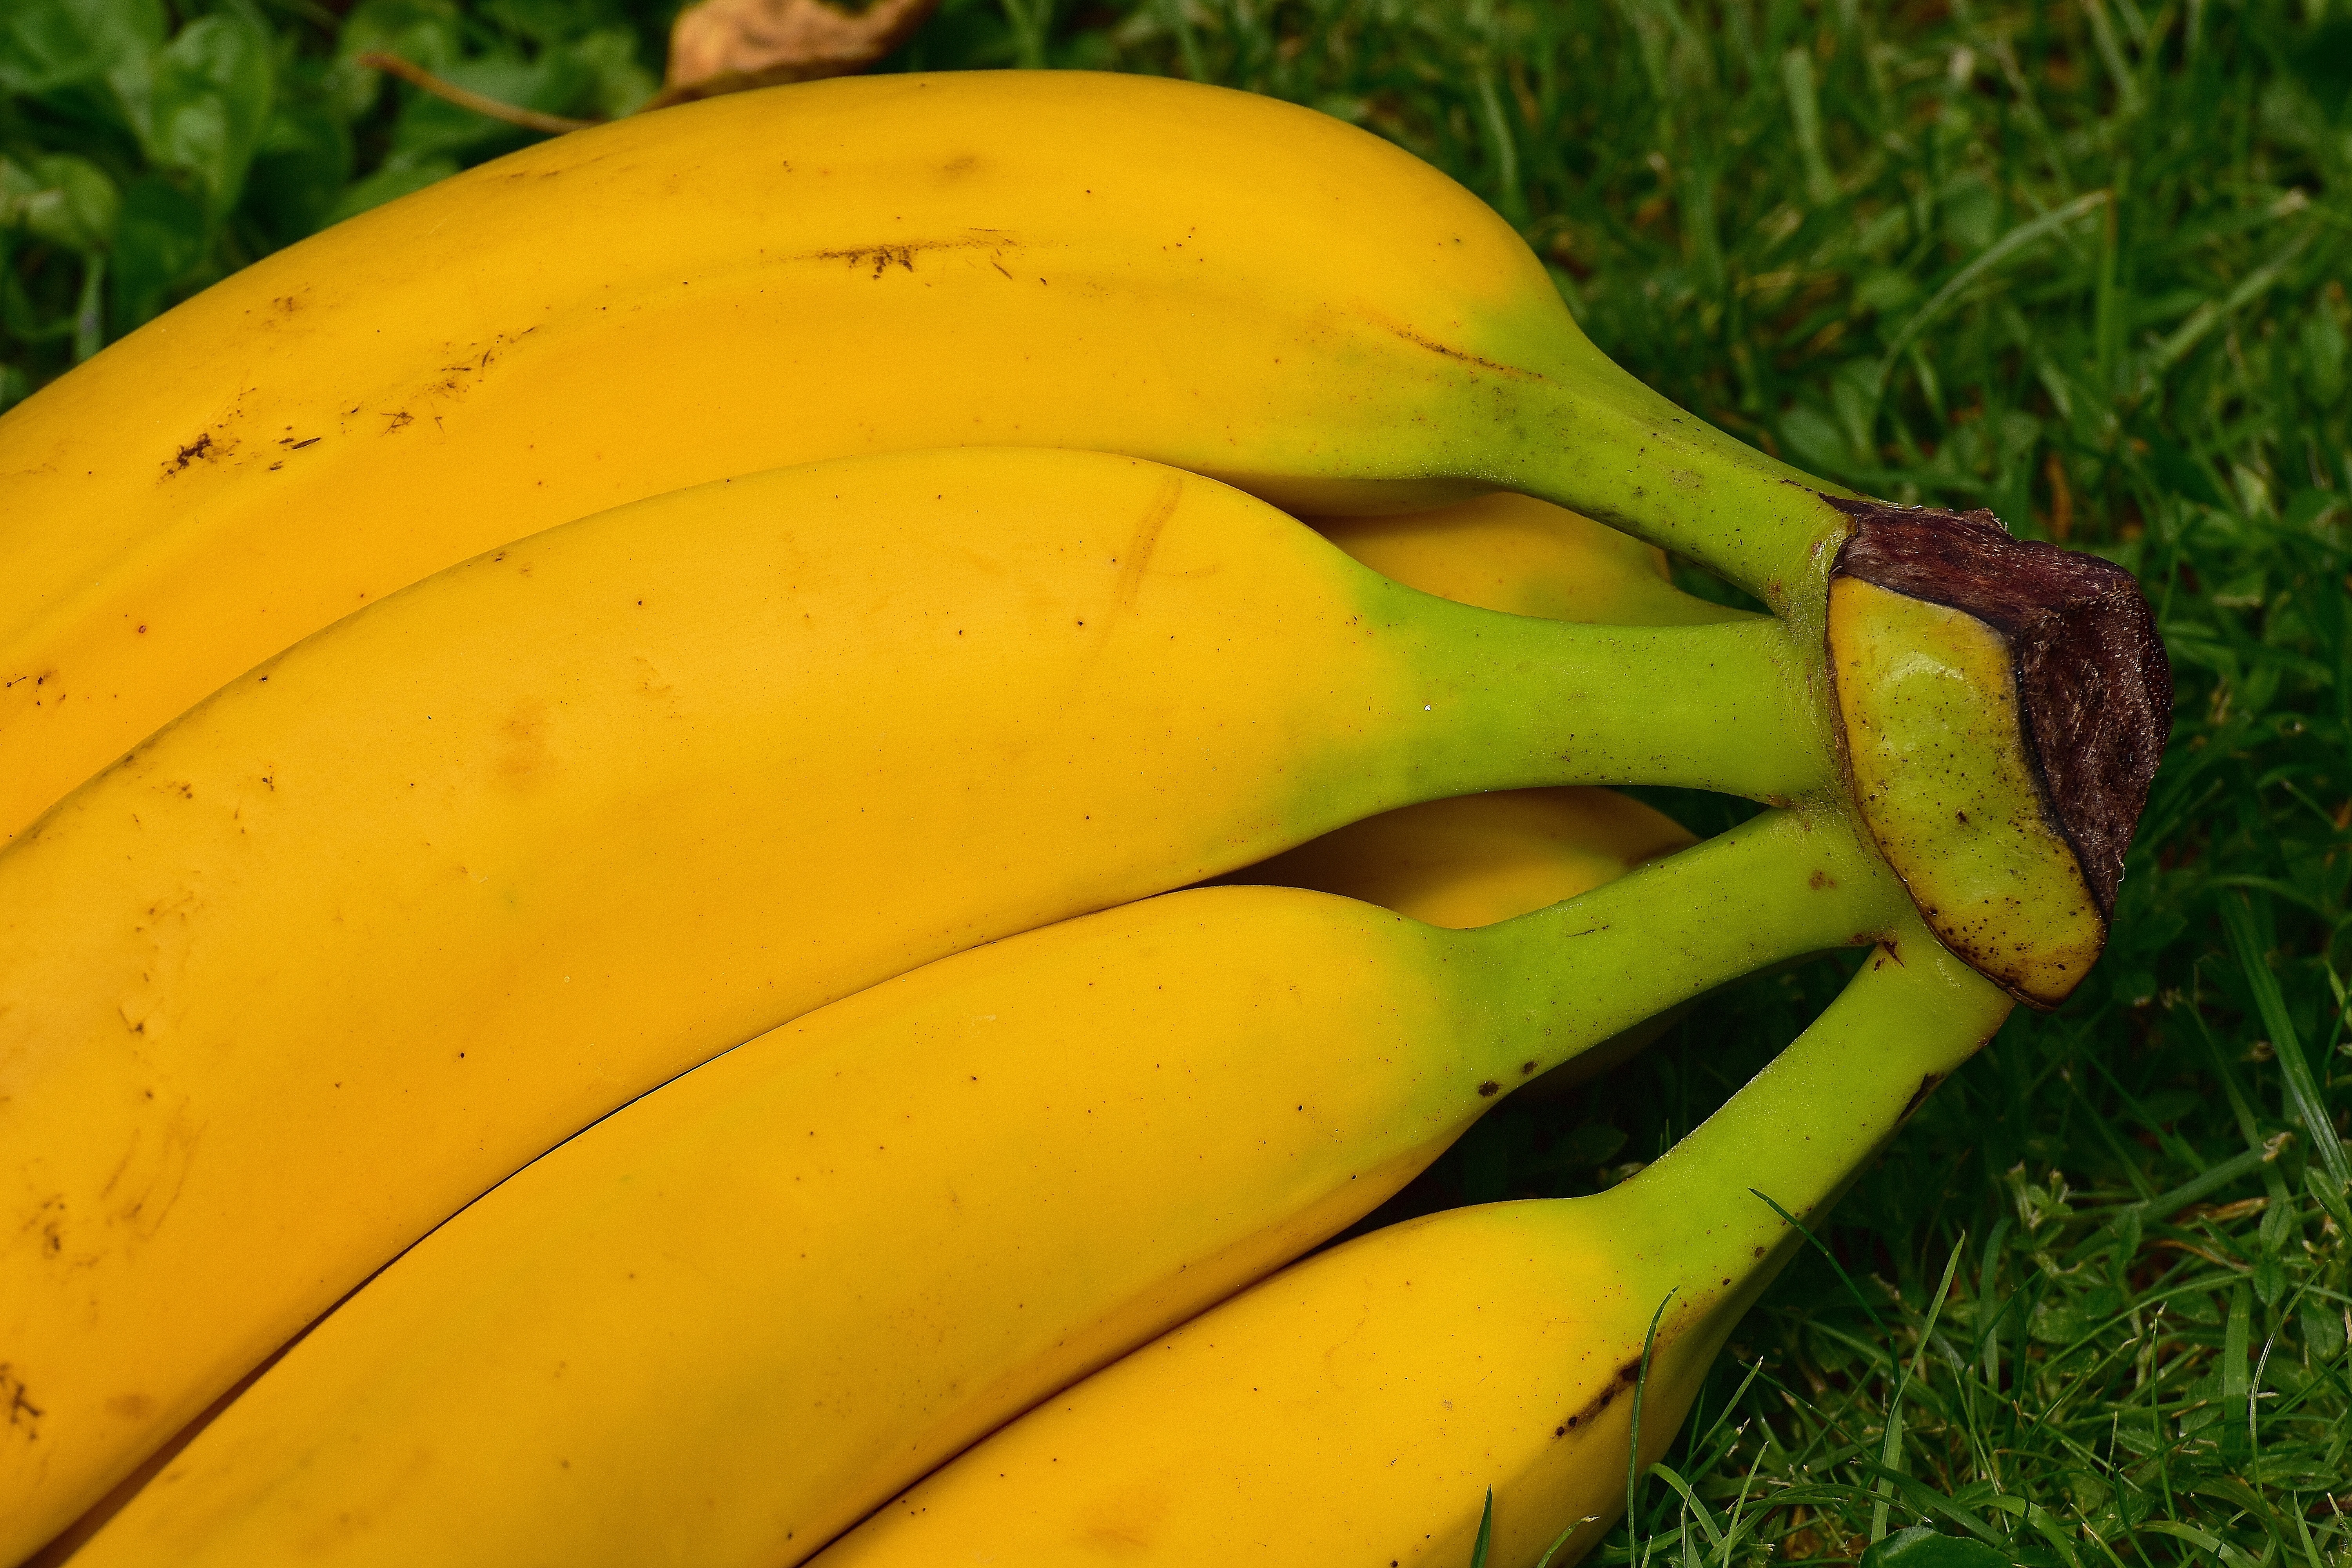
nature, plant, fruit, ripe, food, produce, yellow, banana, healthy, close, bananas, fruits, frisch, banana peel, flowering plant, plant stem, land plant, banana family, cooking plantain